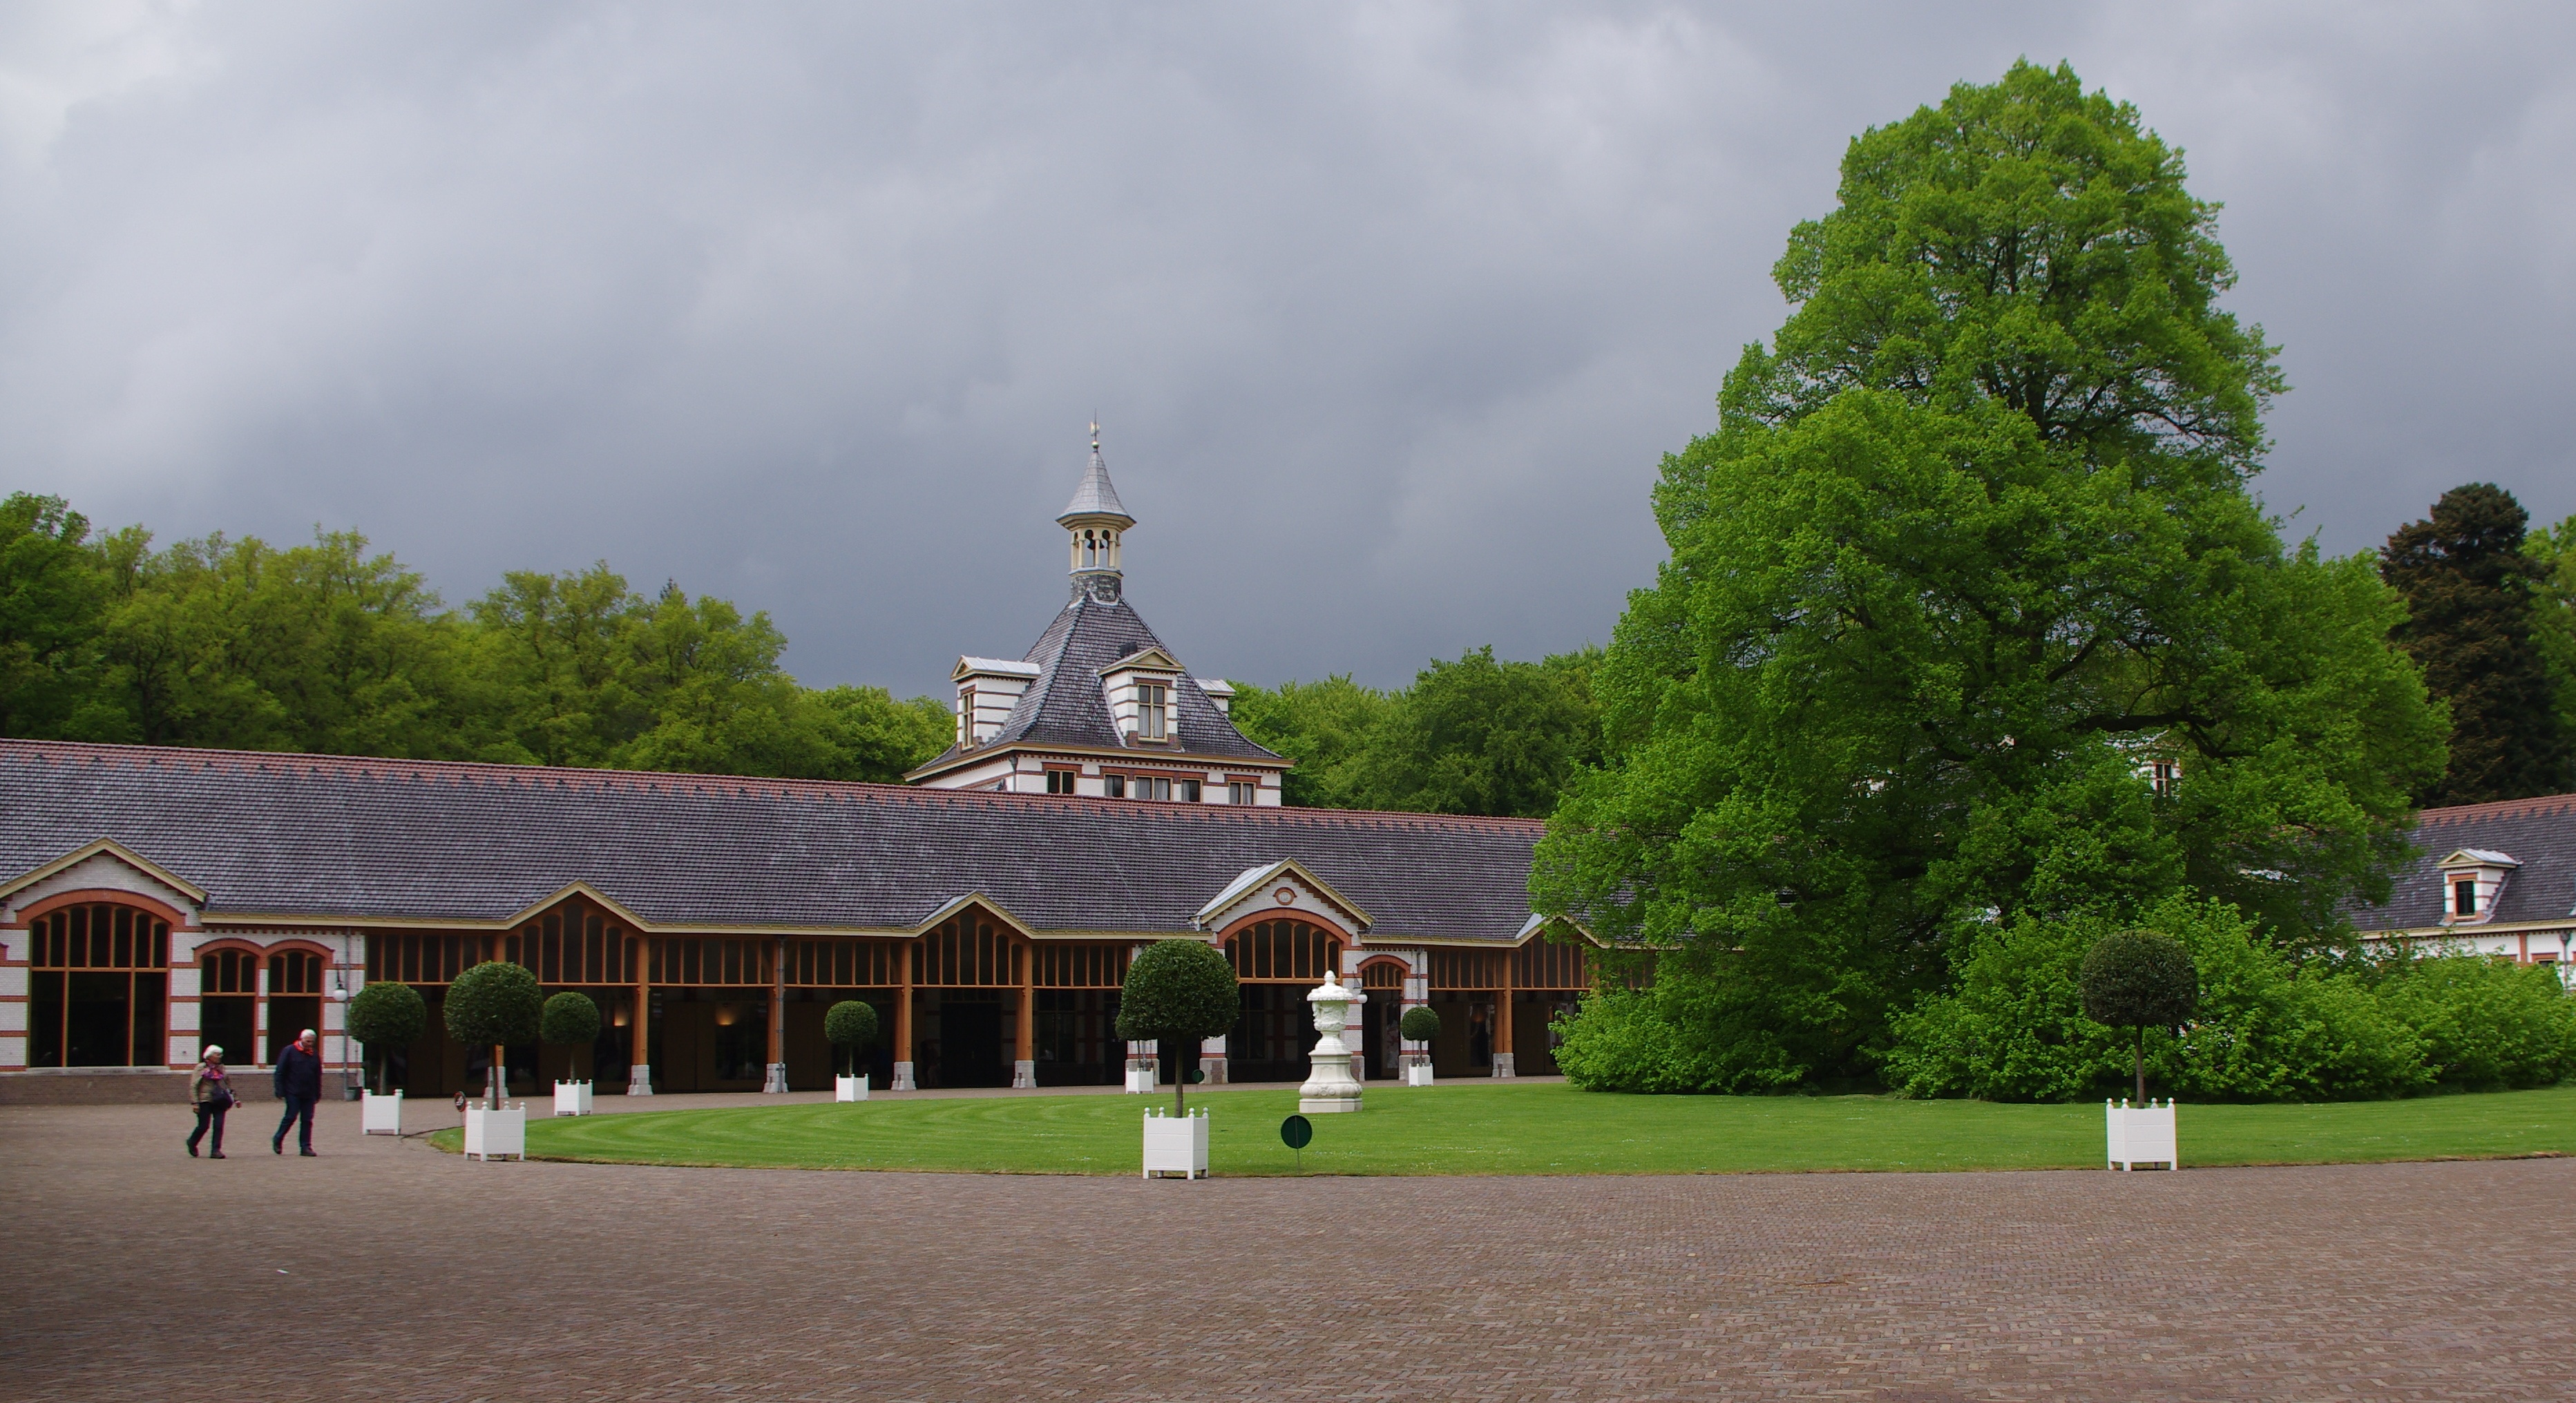
building, chateau, park, church, place of worship, estate